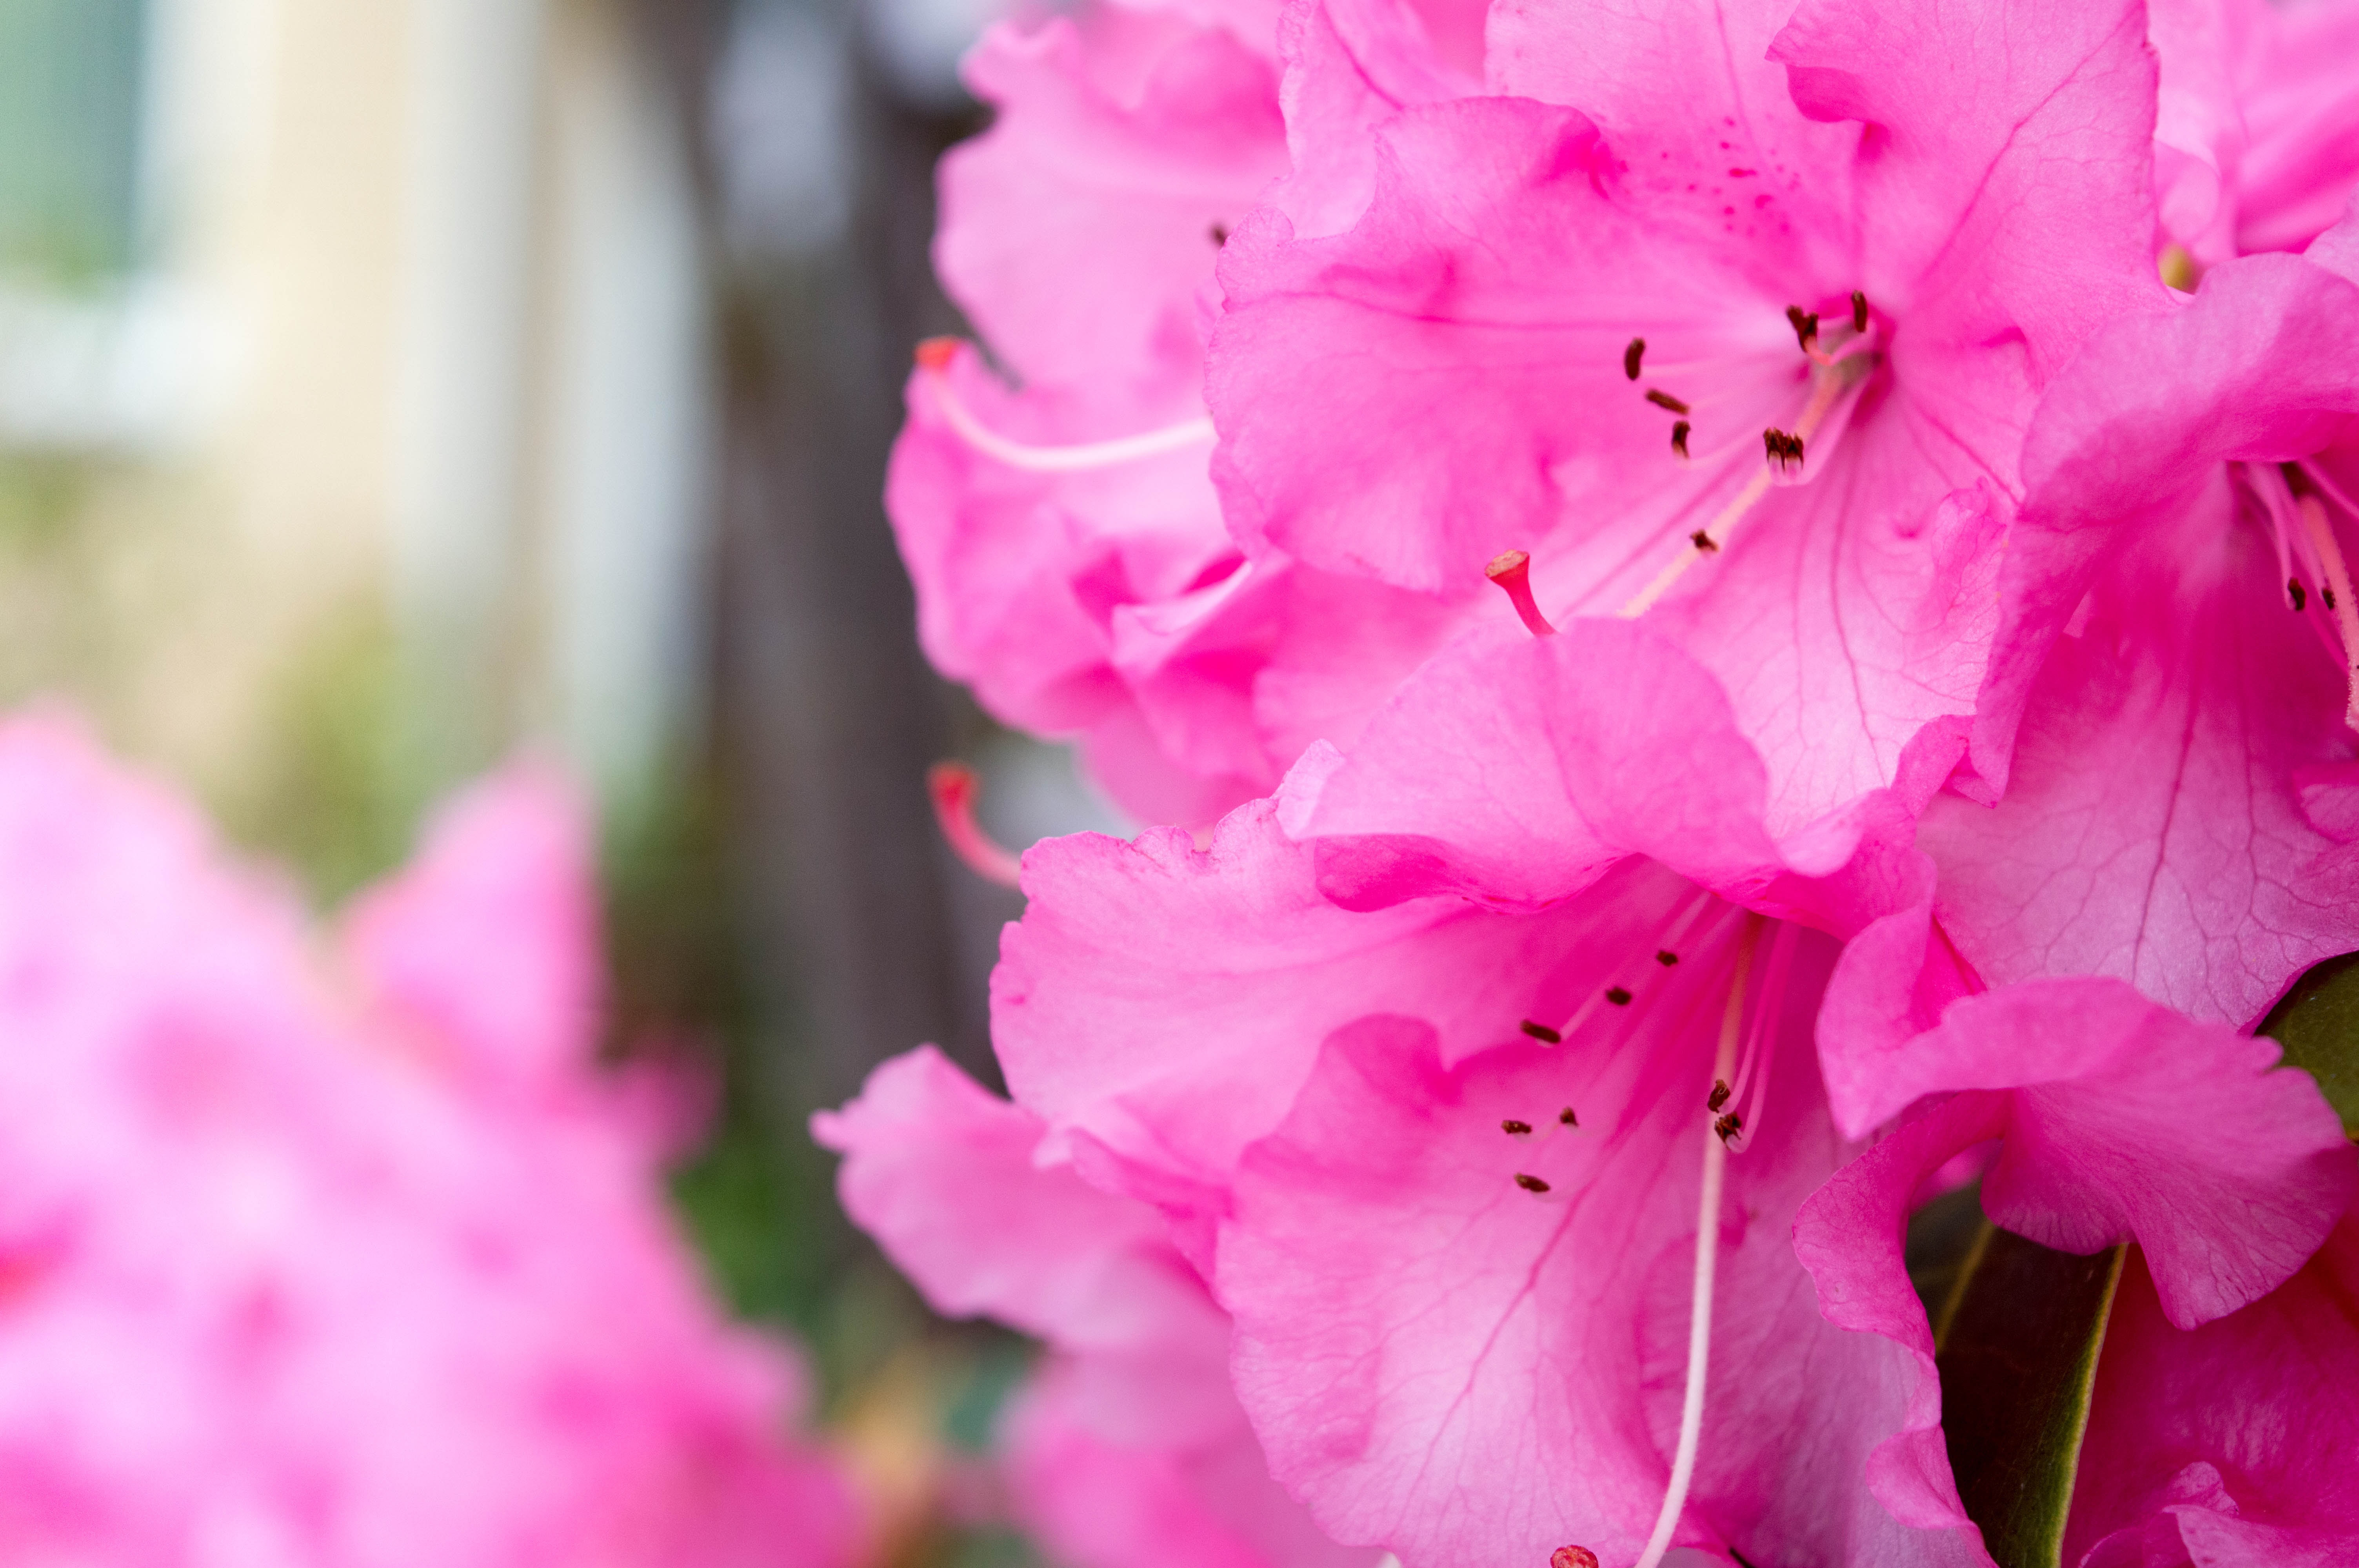
nature, branch, blossom, plant, lawn, flower, petal, floral, spring, botany, garden, pink, flora, flowers, shrub, growing, rhododendron, azalea, macro photography, flowering plant, woody plant, land plant